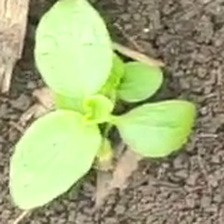
Weed species: Kena_(Commplina_benghalensio)